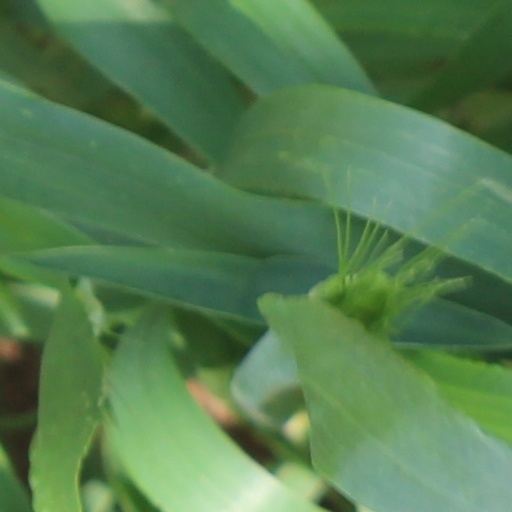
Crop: wheat